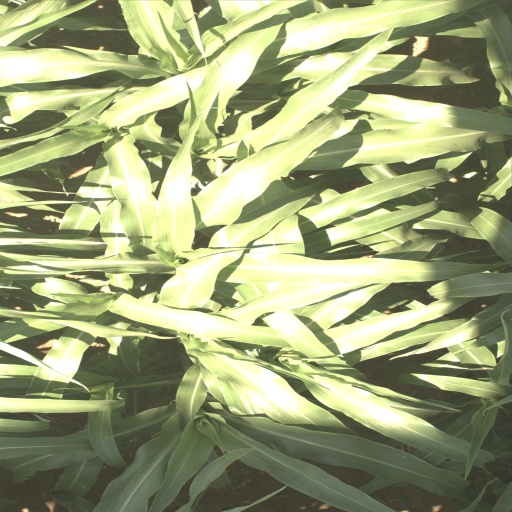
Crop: sorghum